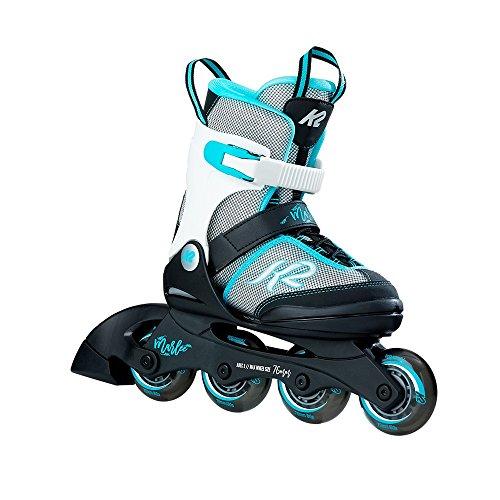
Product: K2 Skate Girls Marlee Inline Skate
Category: Sports & Outdoors | Outdoor Recreation | Skates, Skateboards & Scooters | Inline & Roller Skating | Inline Skates
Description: Skate frame.
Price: $57.16
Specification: Item Weight:         3.8 pounds    |Shipping Weight: 5.2 pounds (View shipping rates and policies)|ASIN: B01HSCPDZO|Item model number: I170200201200|    #100    in Inline Skates